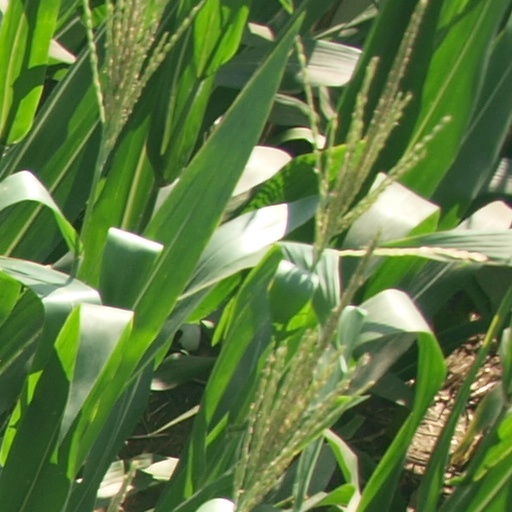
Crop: maize; corn